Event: Nepal Earthquake
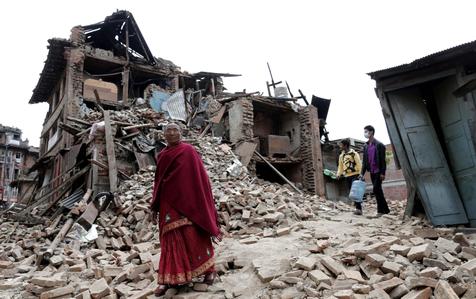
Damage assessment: damage